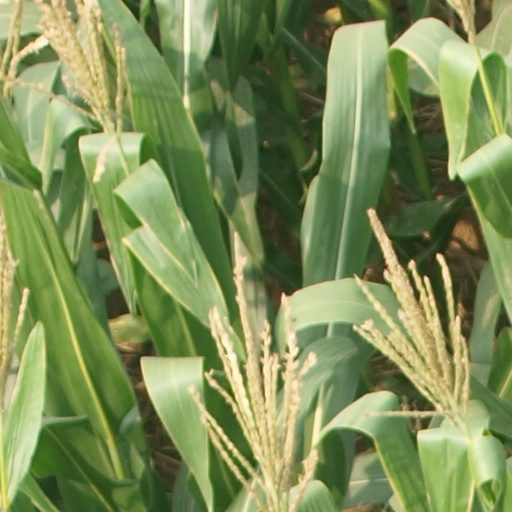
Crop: maize; corn